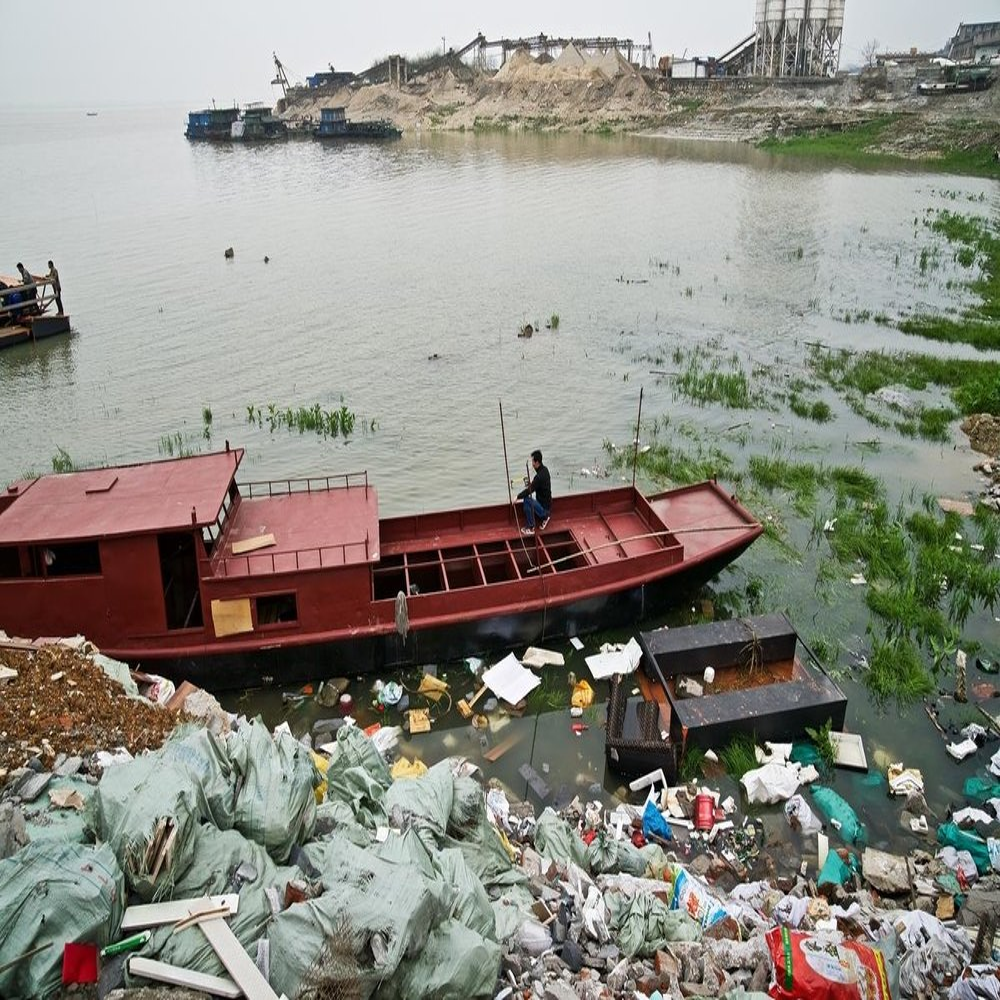
Body of water present: yes
Land polluted: no
Water polluted: yes
Pollution percentage: 60%